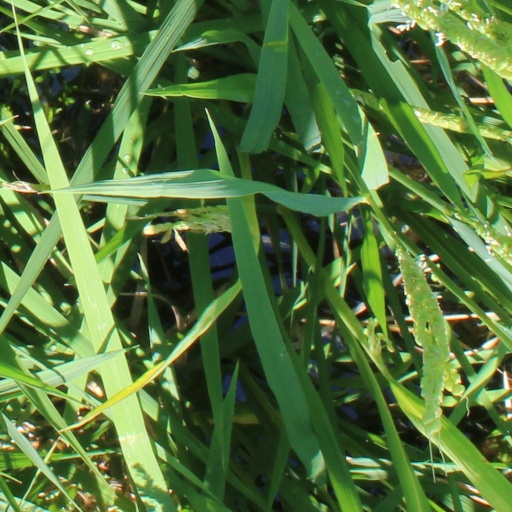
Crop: rice